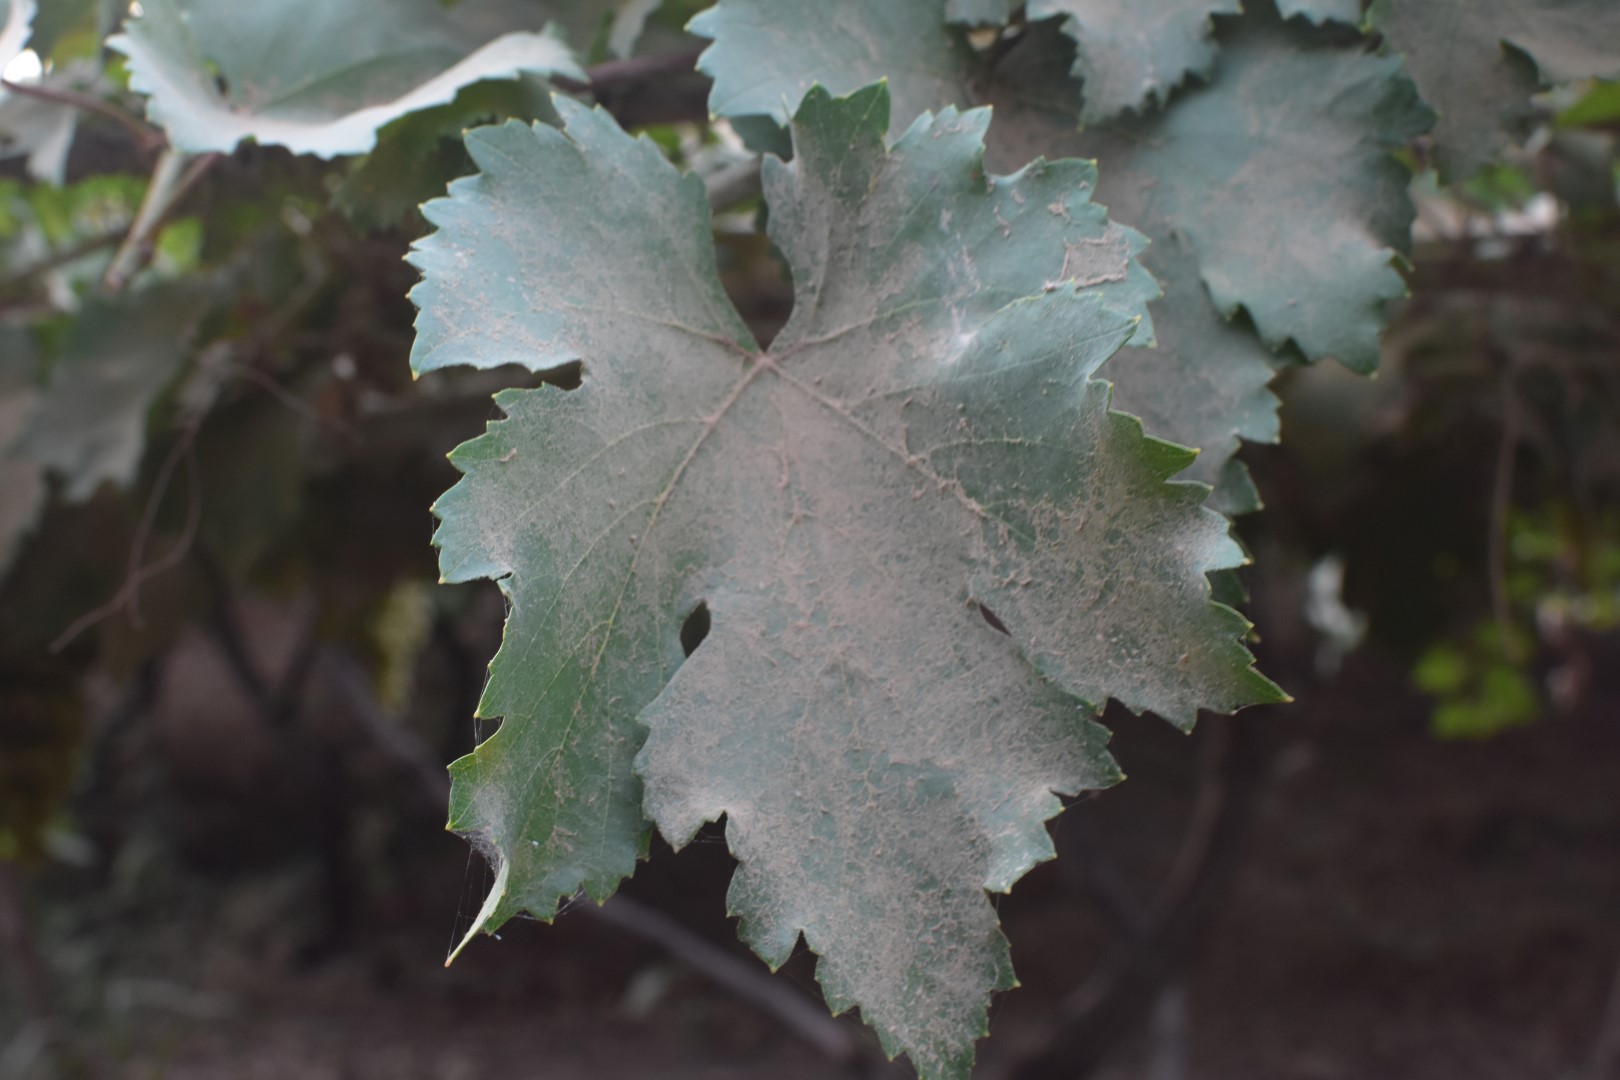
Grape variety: Kamali